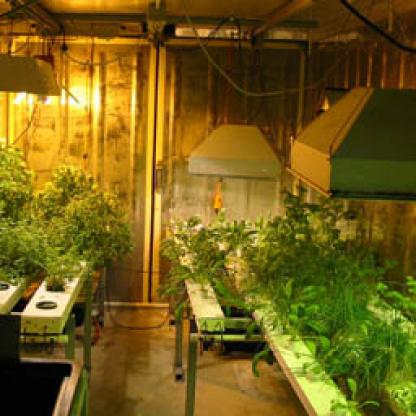
Scene: Indoor